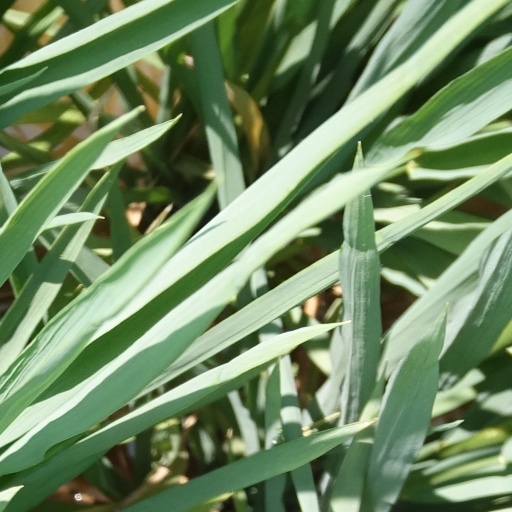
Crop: rice